The Jesus Lizard

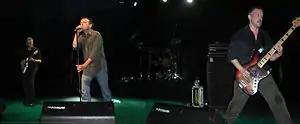
The Jesus Lizard in 2009

The Jesus Lizard is an American rock band formed in 1987 in Austin, Texas by vocalist David Yow, guitarist Duane Denison and bassist David Wm. Sims. They relocated to Chicago, Illinois, in 1989, where they found kindred spirits in recording engineer Steve Albini and Touch and Go Records. With the addition of drummer Mac McNeilly, they began performing live and became "a leading noise rock band in the American independent underground…[who] turned out a series of independent records filled with scathing, disembowelling, guitar-driven pseudo-industrial noise." The albums "Goat" (1991) and "Liar" (1992) have since been recognized as two of the most significant noise rock albums of their decade.